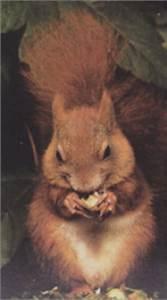
squirrel